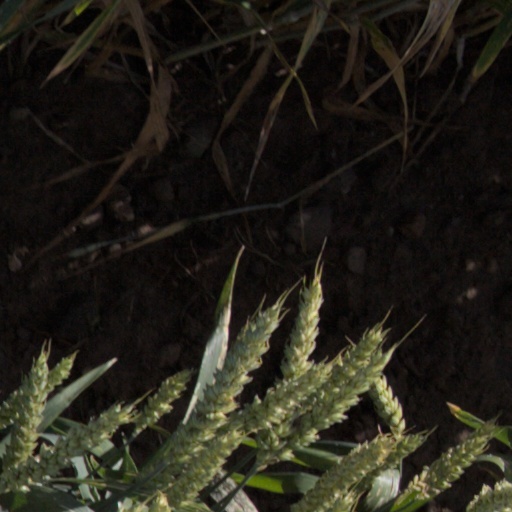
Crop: wheat